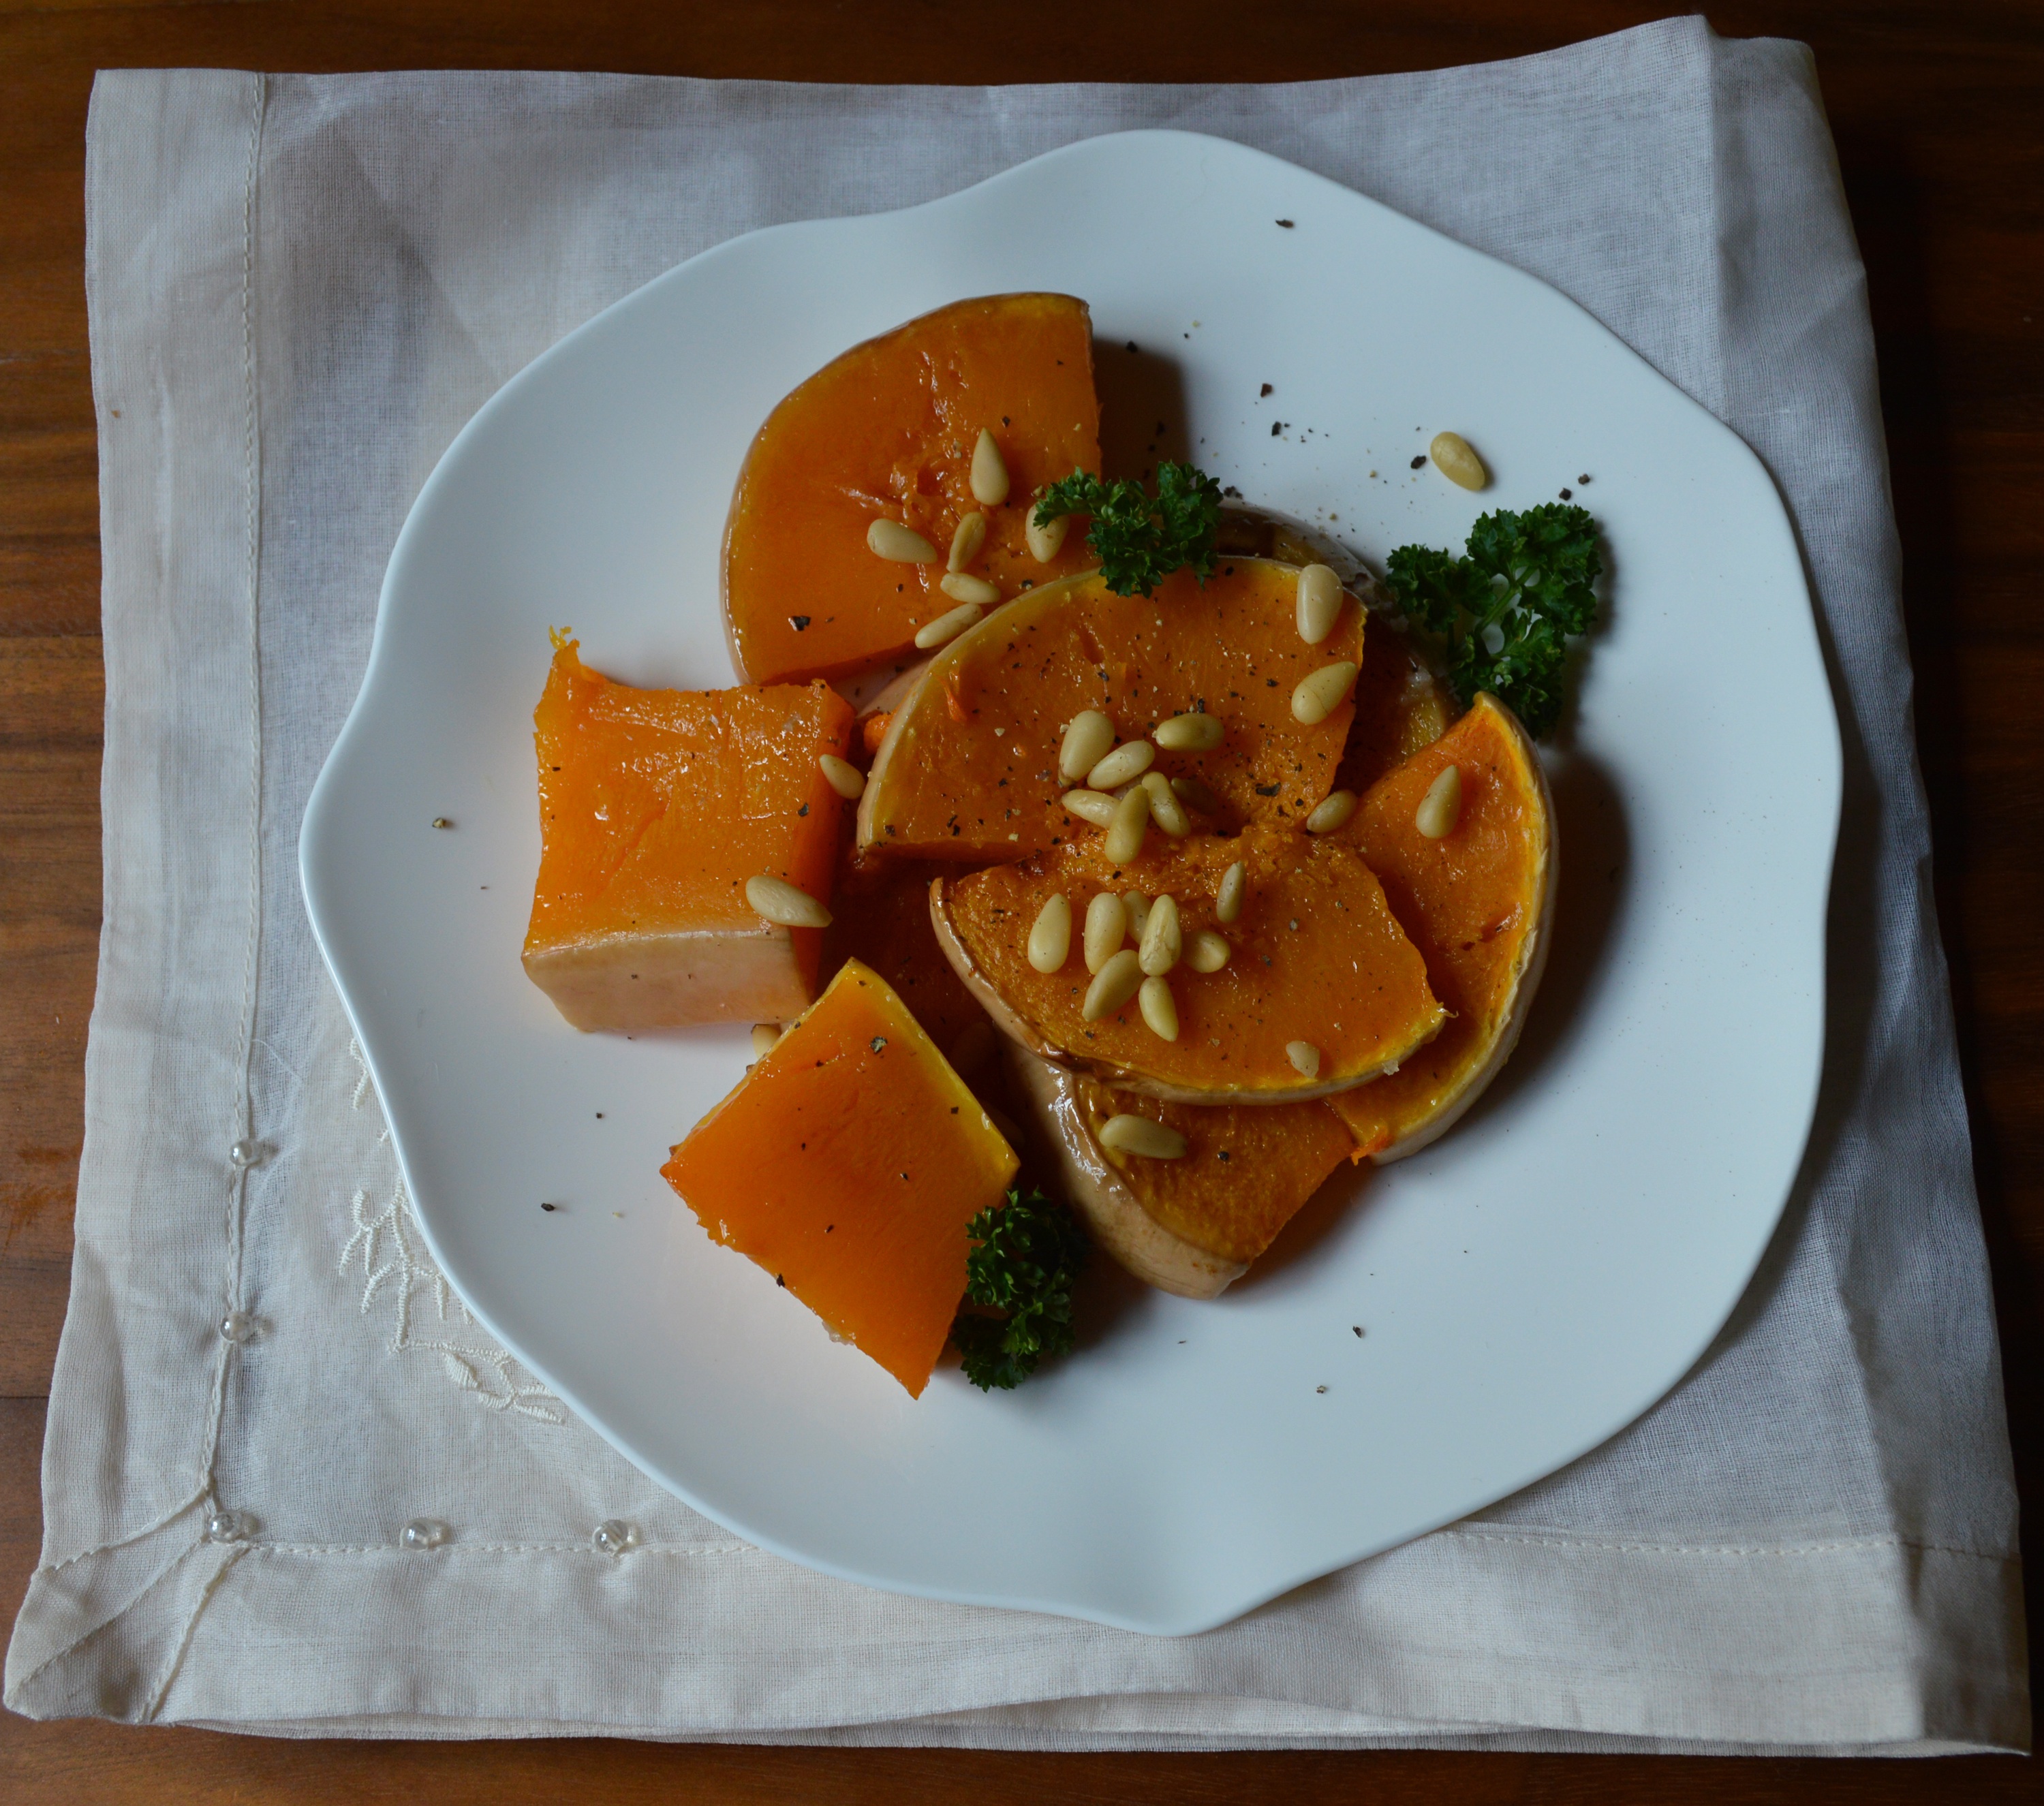
plant, dish, meal, food, produce, vegetable, cuisine, calabaza, cucurbita, flowering plant, land plant